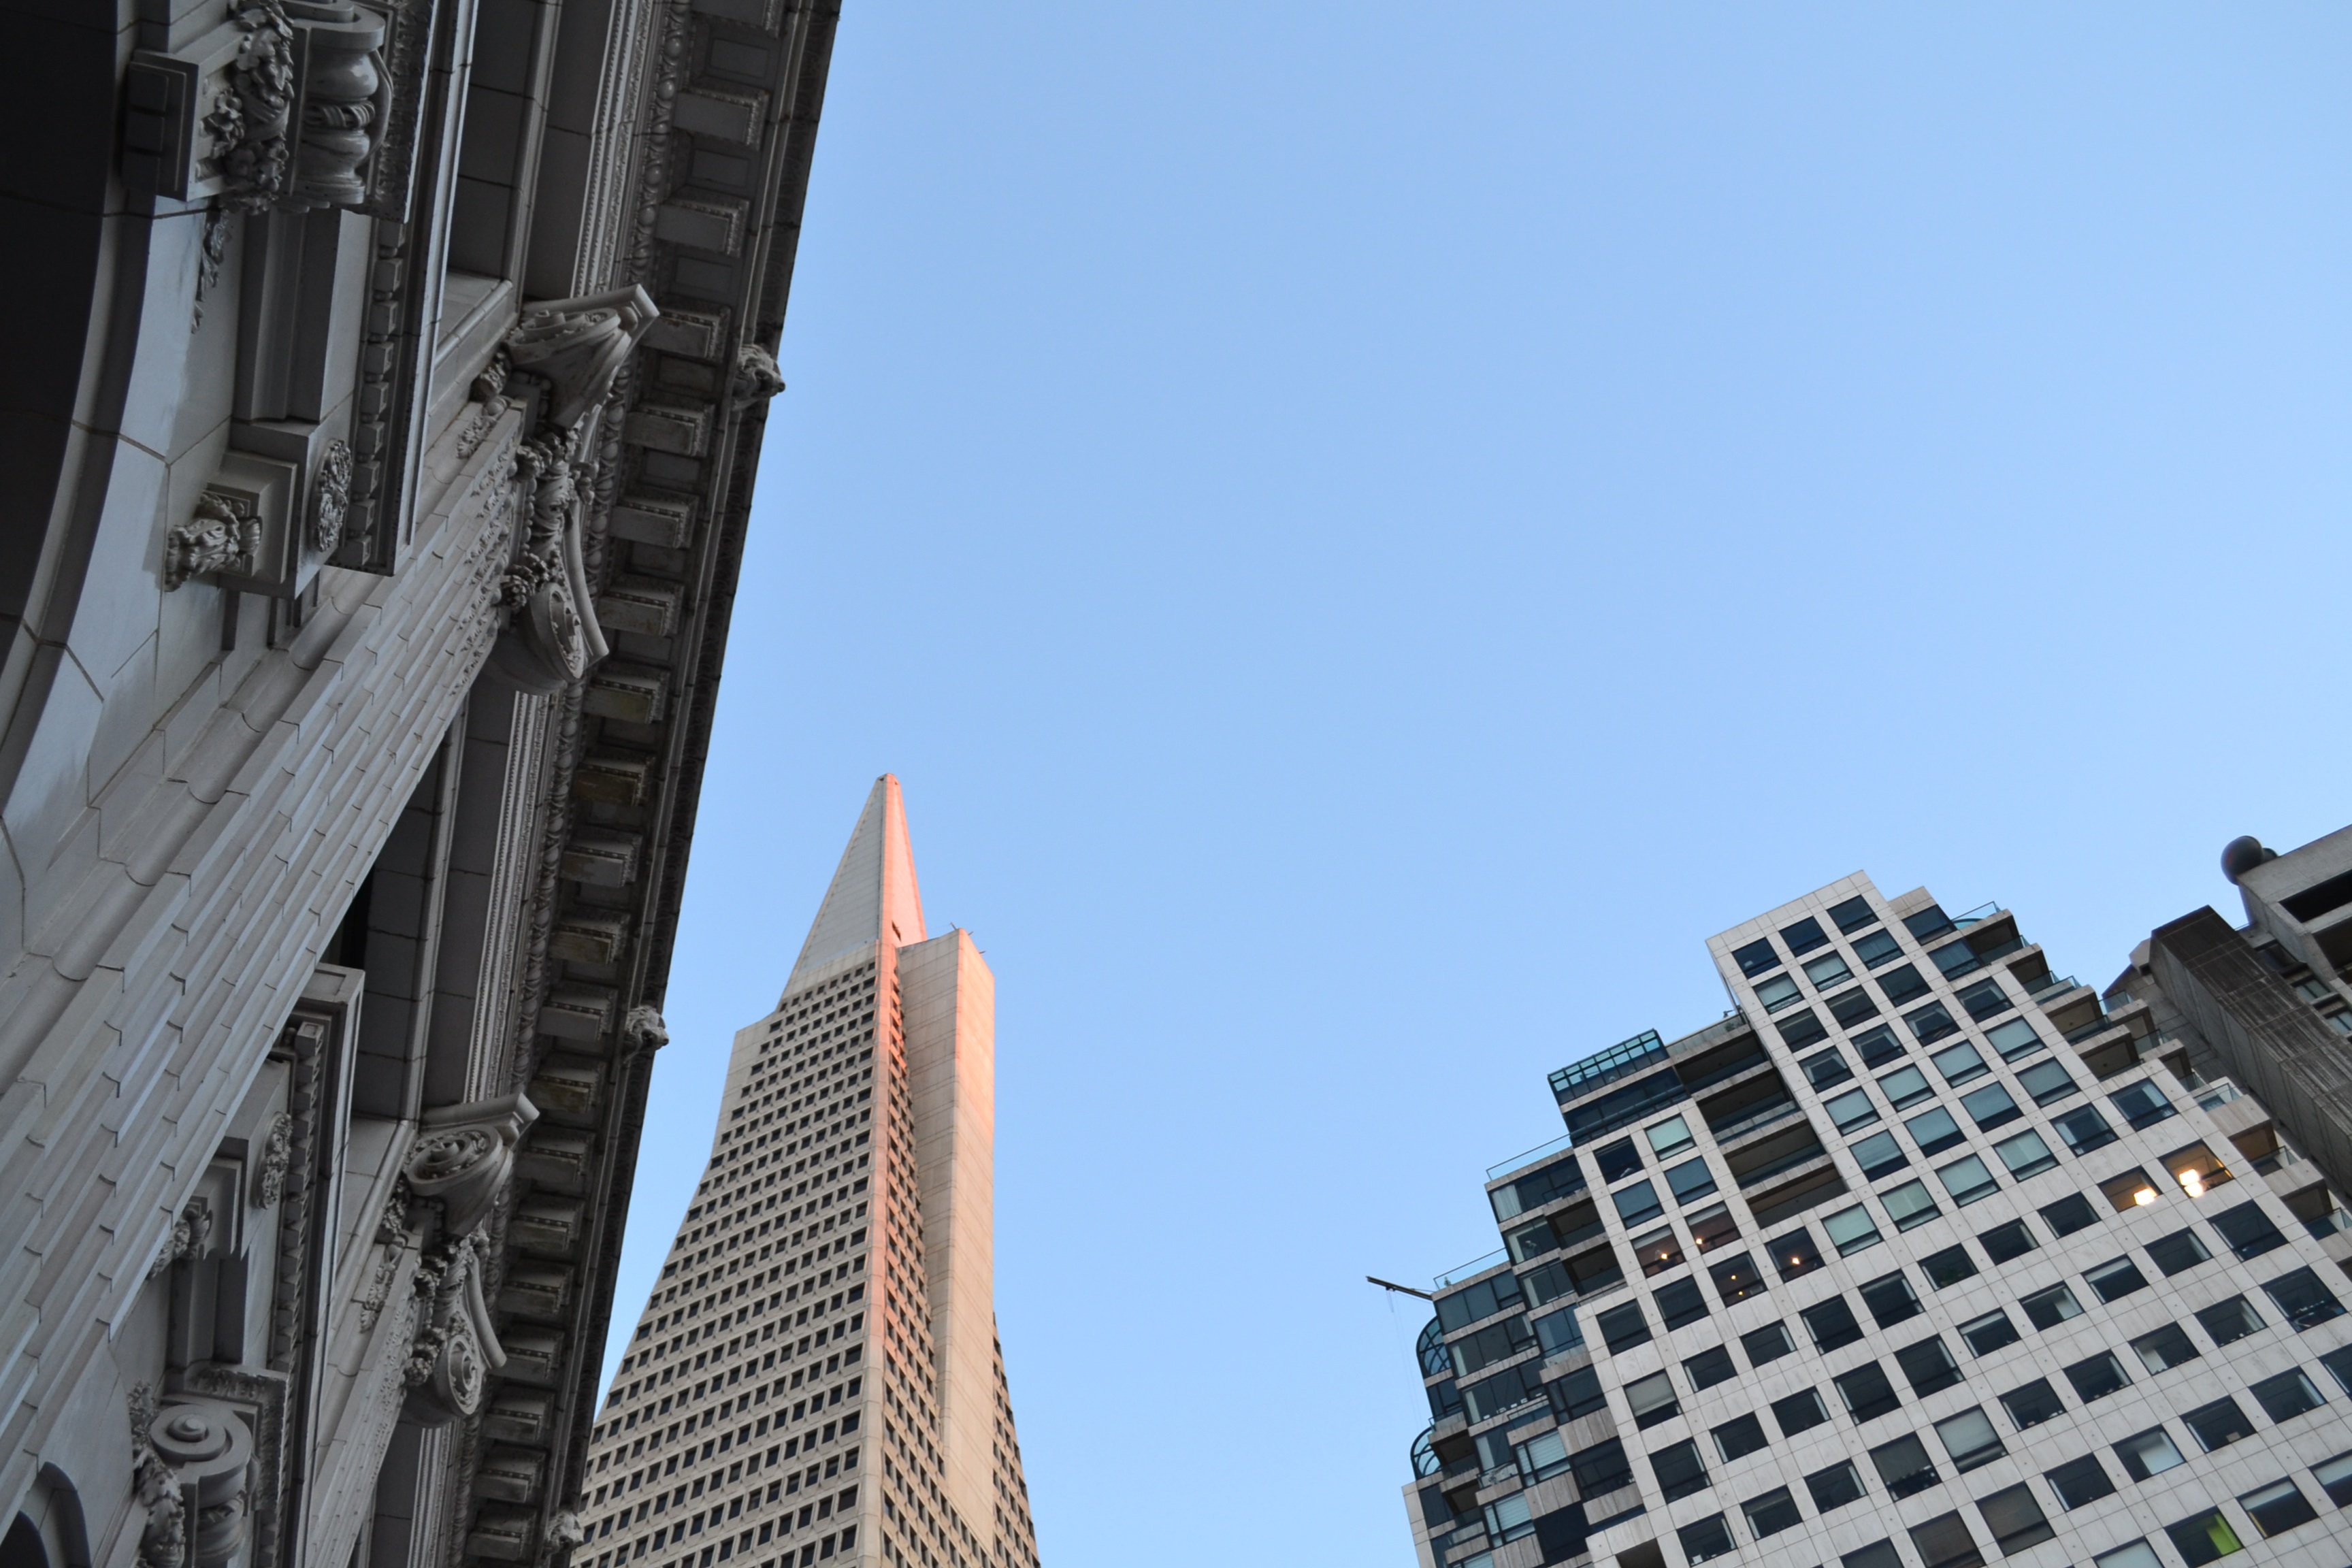
architecture, skyline, city, skyscraper, cityscape, downtown, tower, landmark, facade, tower block, metropolis, urban area, human settlement, metropolitan area